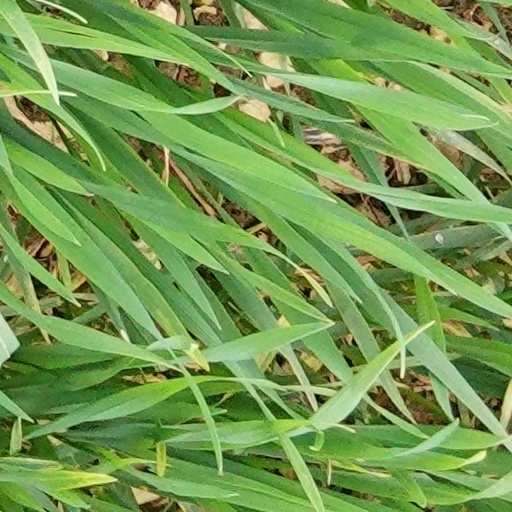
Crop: wheat